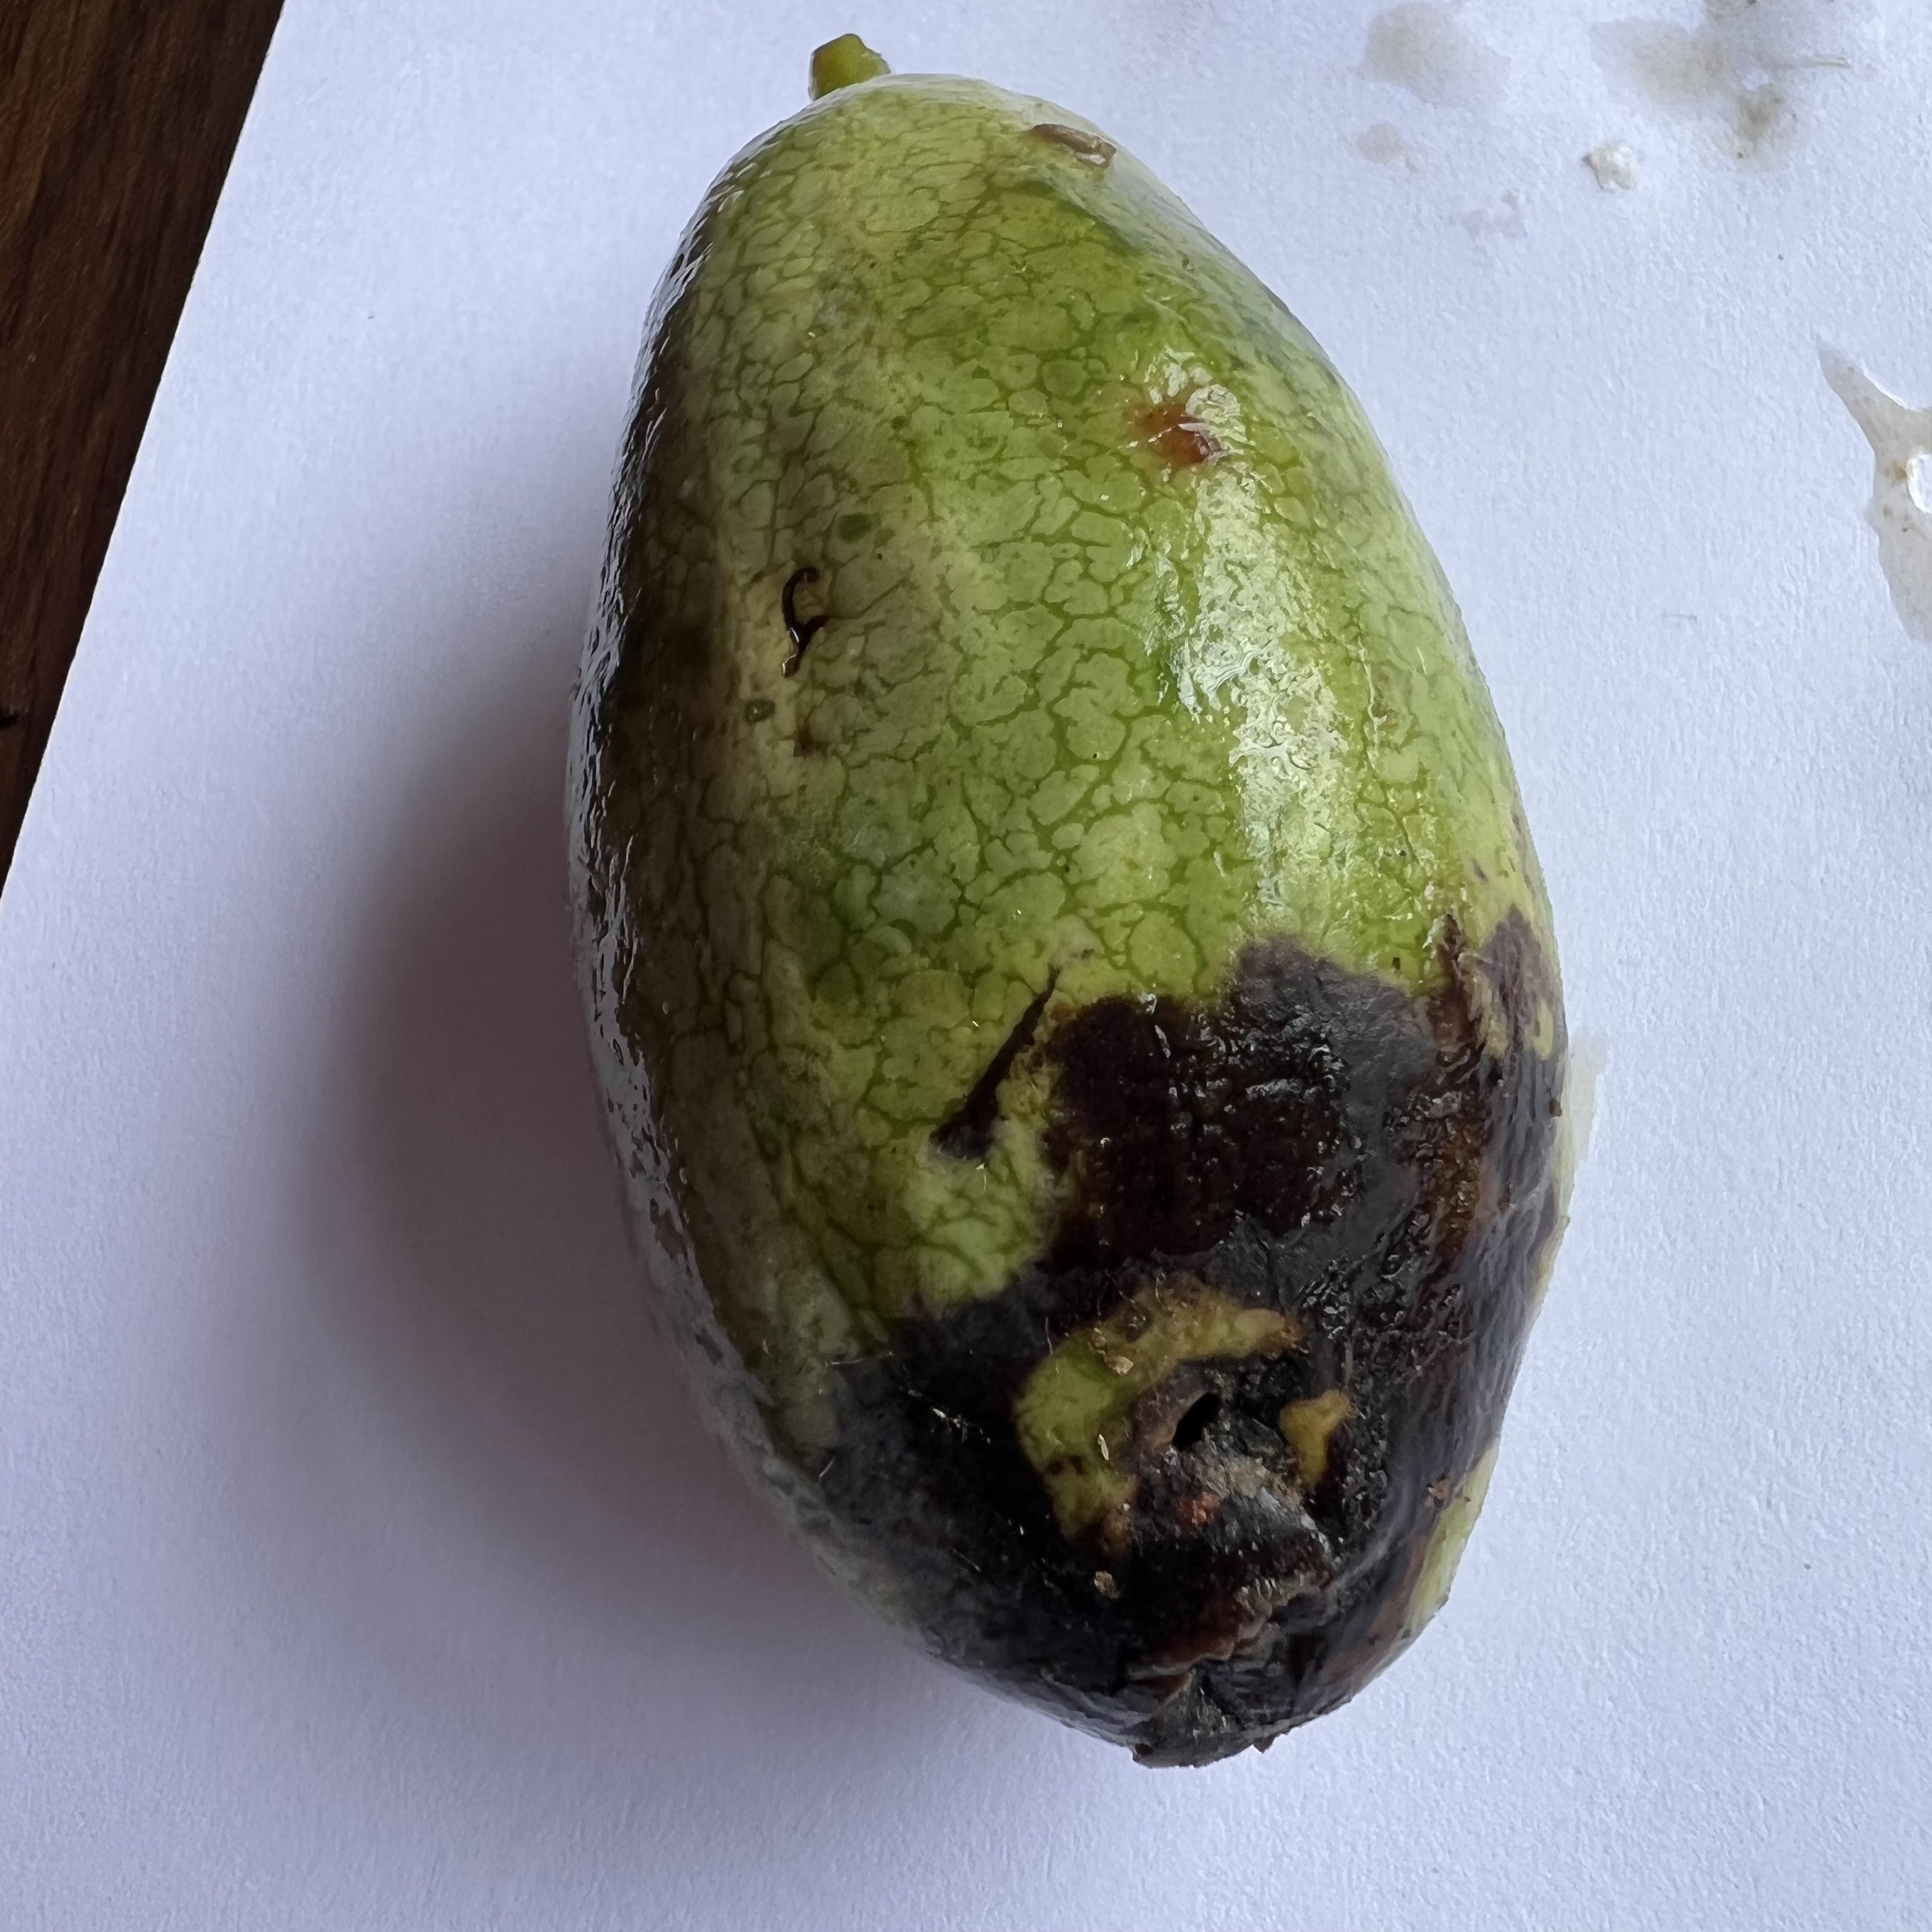
Label: Anthracnose